Edgar Fauver

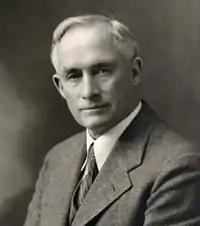

Edgar Fauver (May 7, 1875 – April 4, 1946) was an American athlete, coach, university administrator and medical doctor. He played football and baseball for Oberlin College in the 1890s. He later served as the athletic director at Wesleyan University from 1911 to 1937. He was also a pioneer in college athletics for women, coaching basketball and introducing baseball at Barnard College in the 1900s.